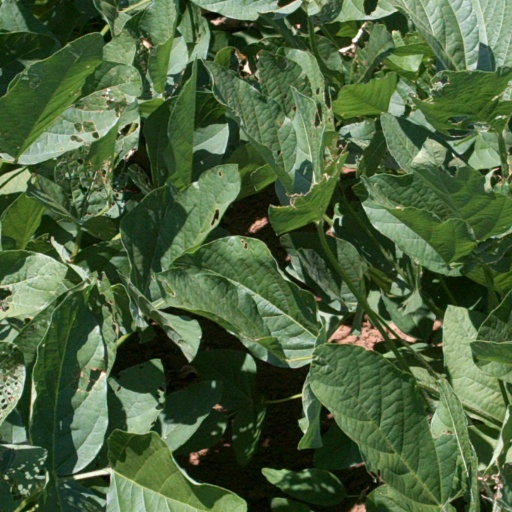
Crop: soybean